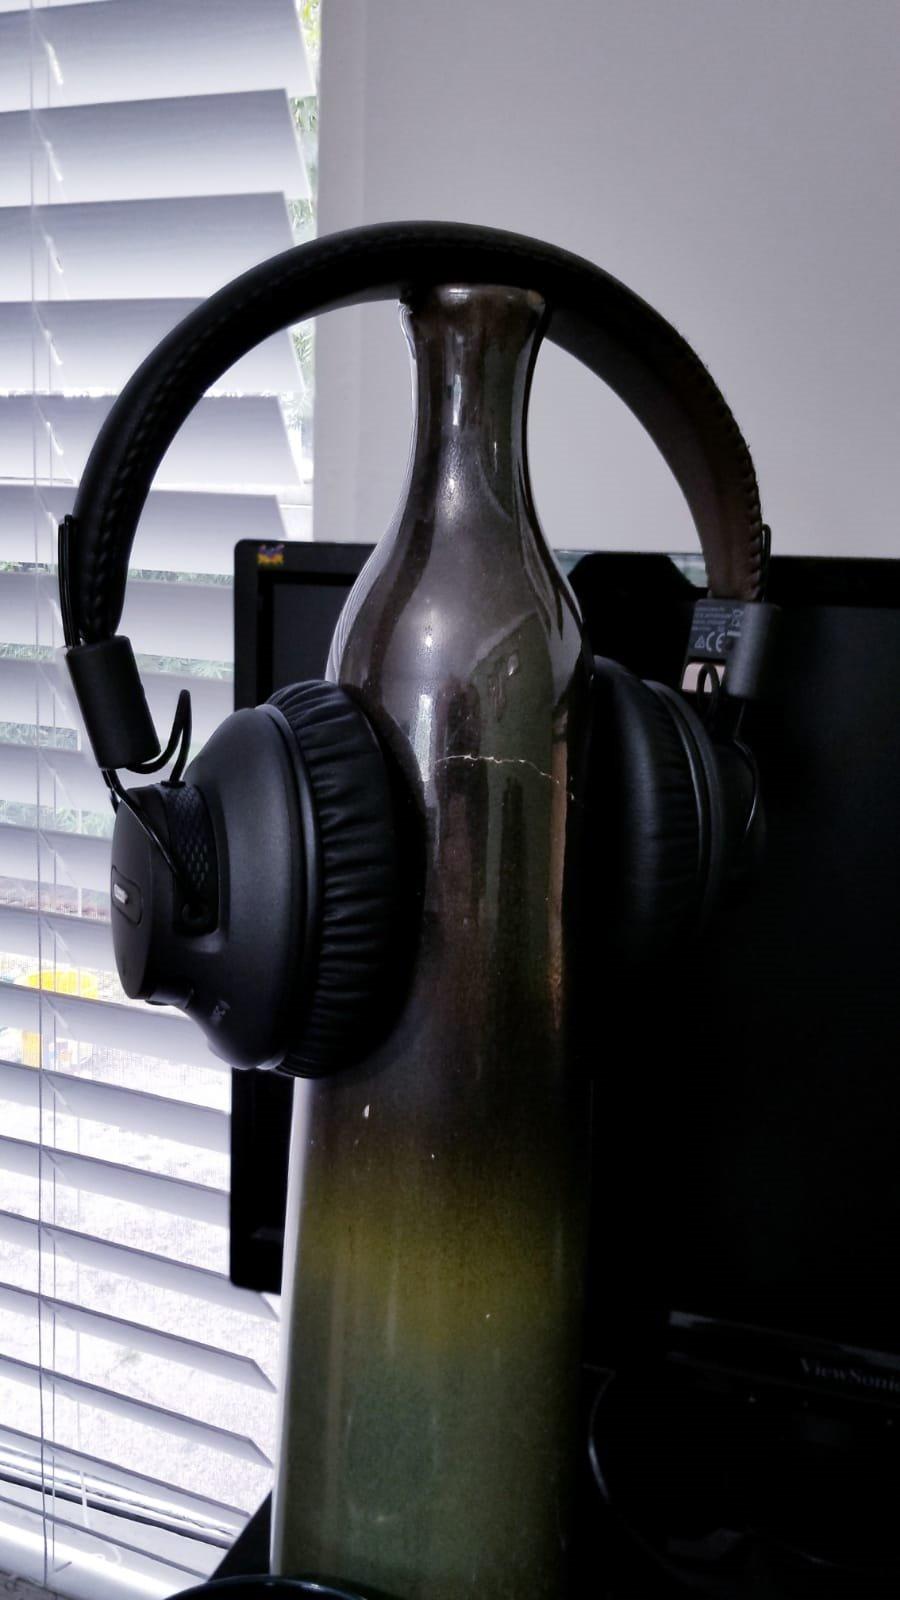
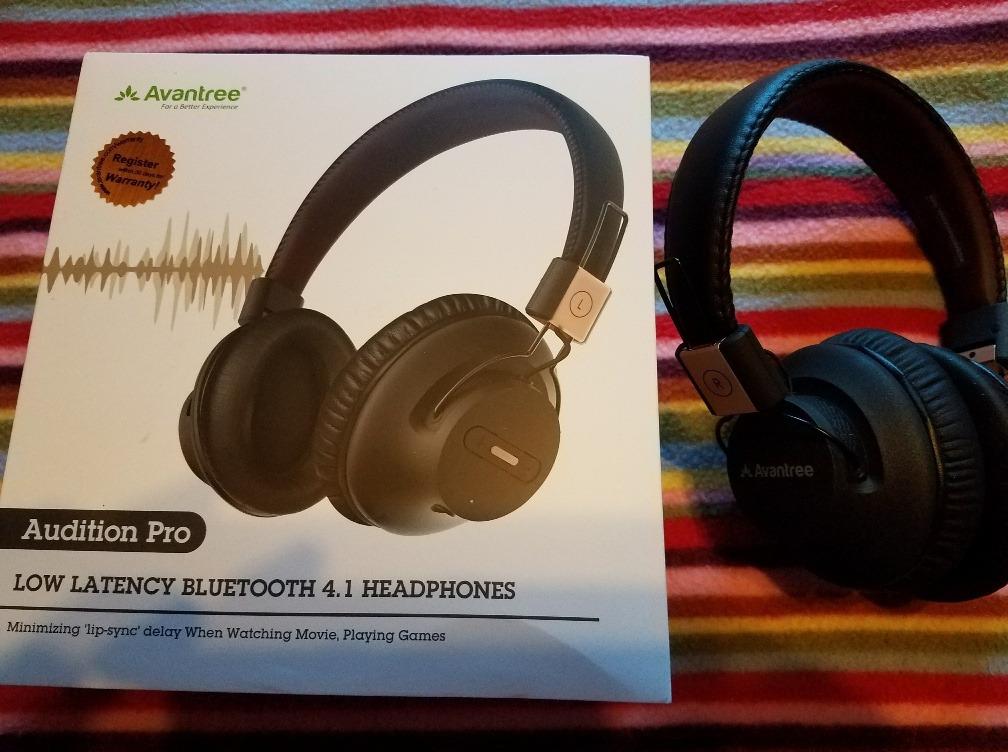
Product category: headphones
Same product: yes